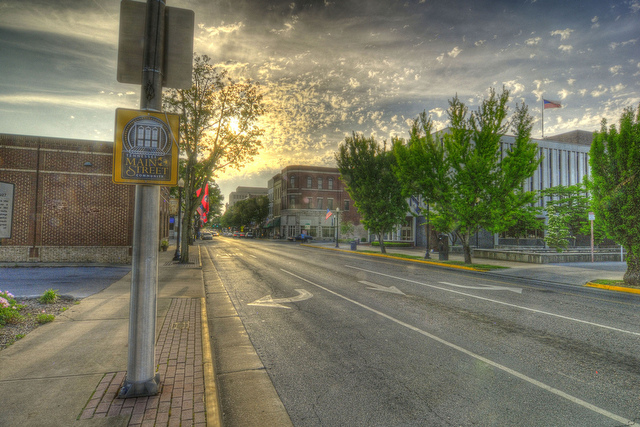
user: Given an image and a question. Answer the question in a short answer. Question: What do the arrows on the road mean? Short Answer:
assistant: turn